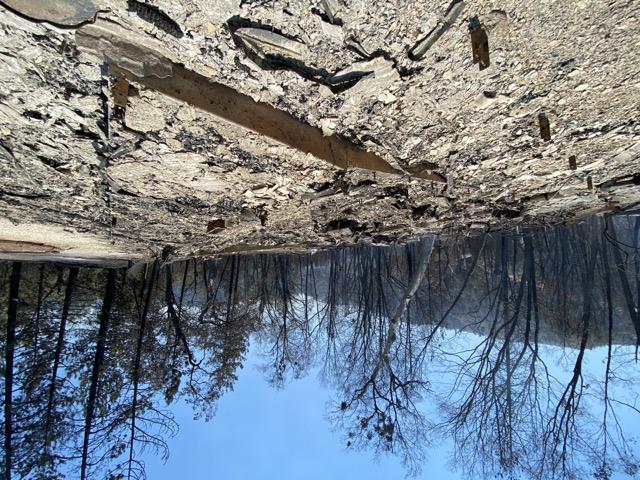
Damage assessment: destroyed